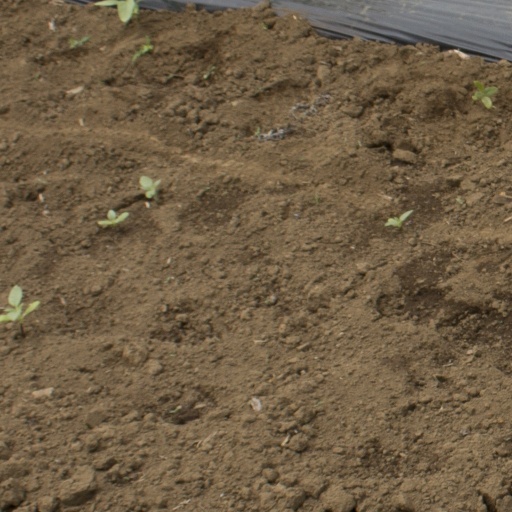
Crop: Jerusalem artichoke